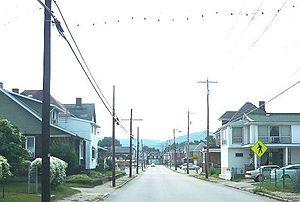
South Connellsville est un borough situé au nord de la partie centrale du comté de Fayette, en Pennsylvanie, aux États-Unis. En 2010, il comptait une population de 1 970 habitants. Il est incorporé le 15 novembre 1910.